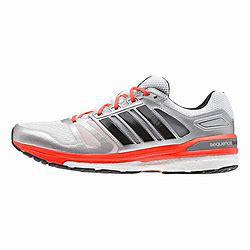
Brand: Adidas
Model: Supernova Lauf